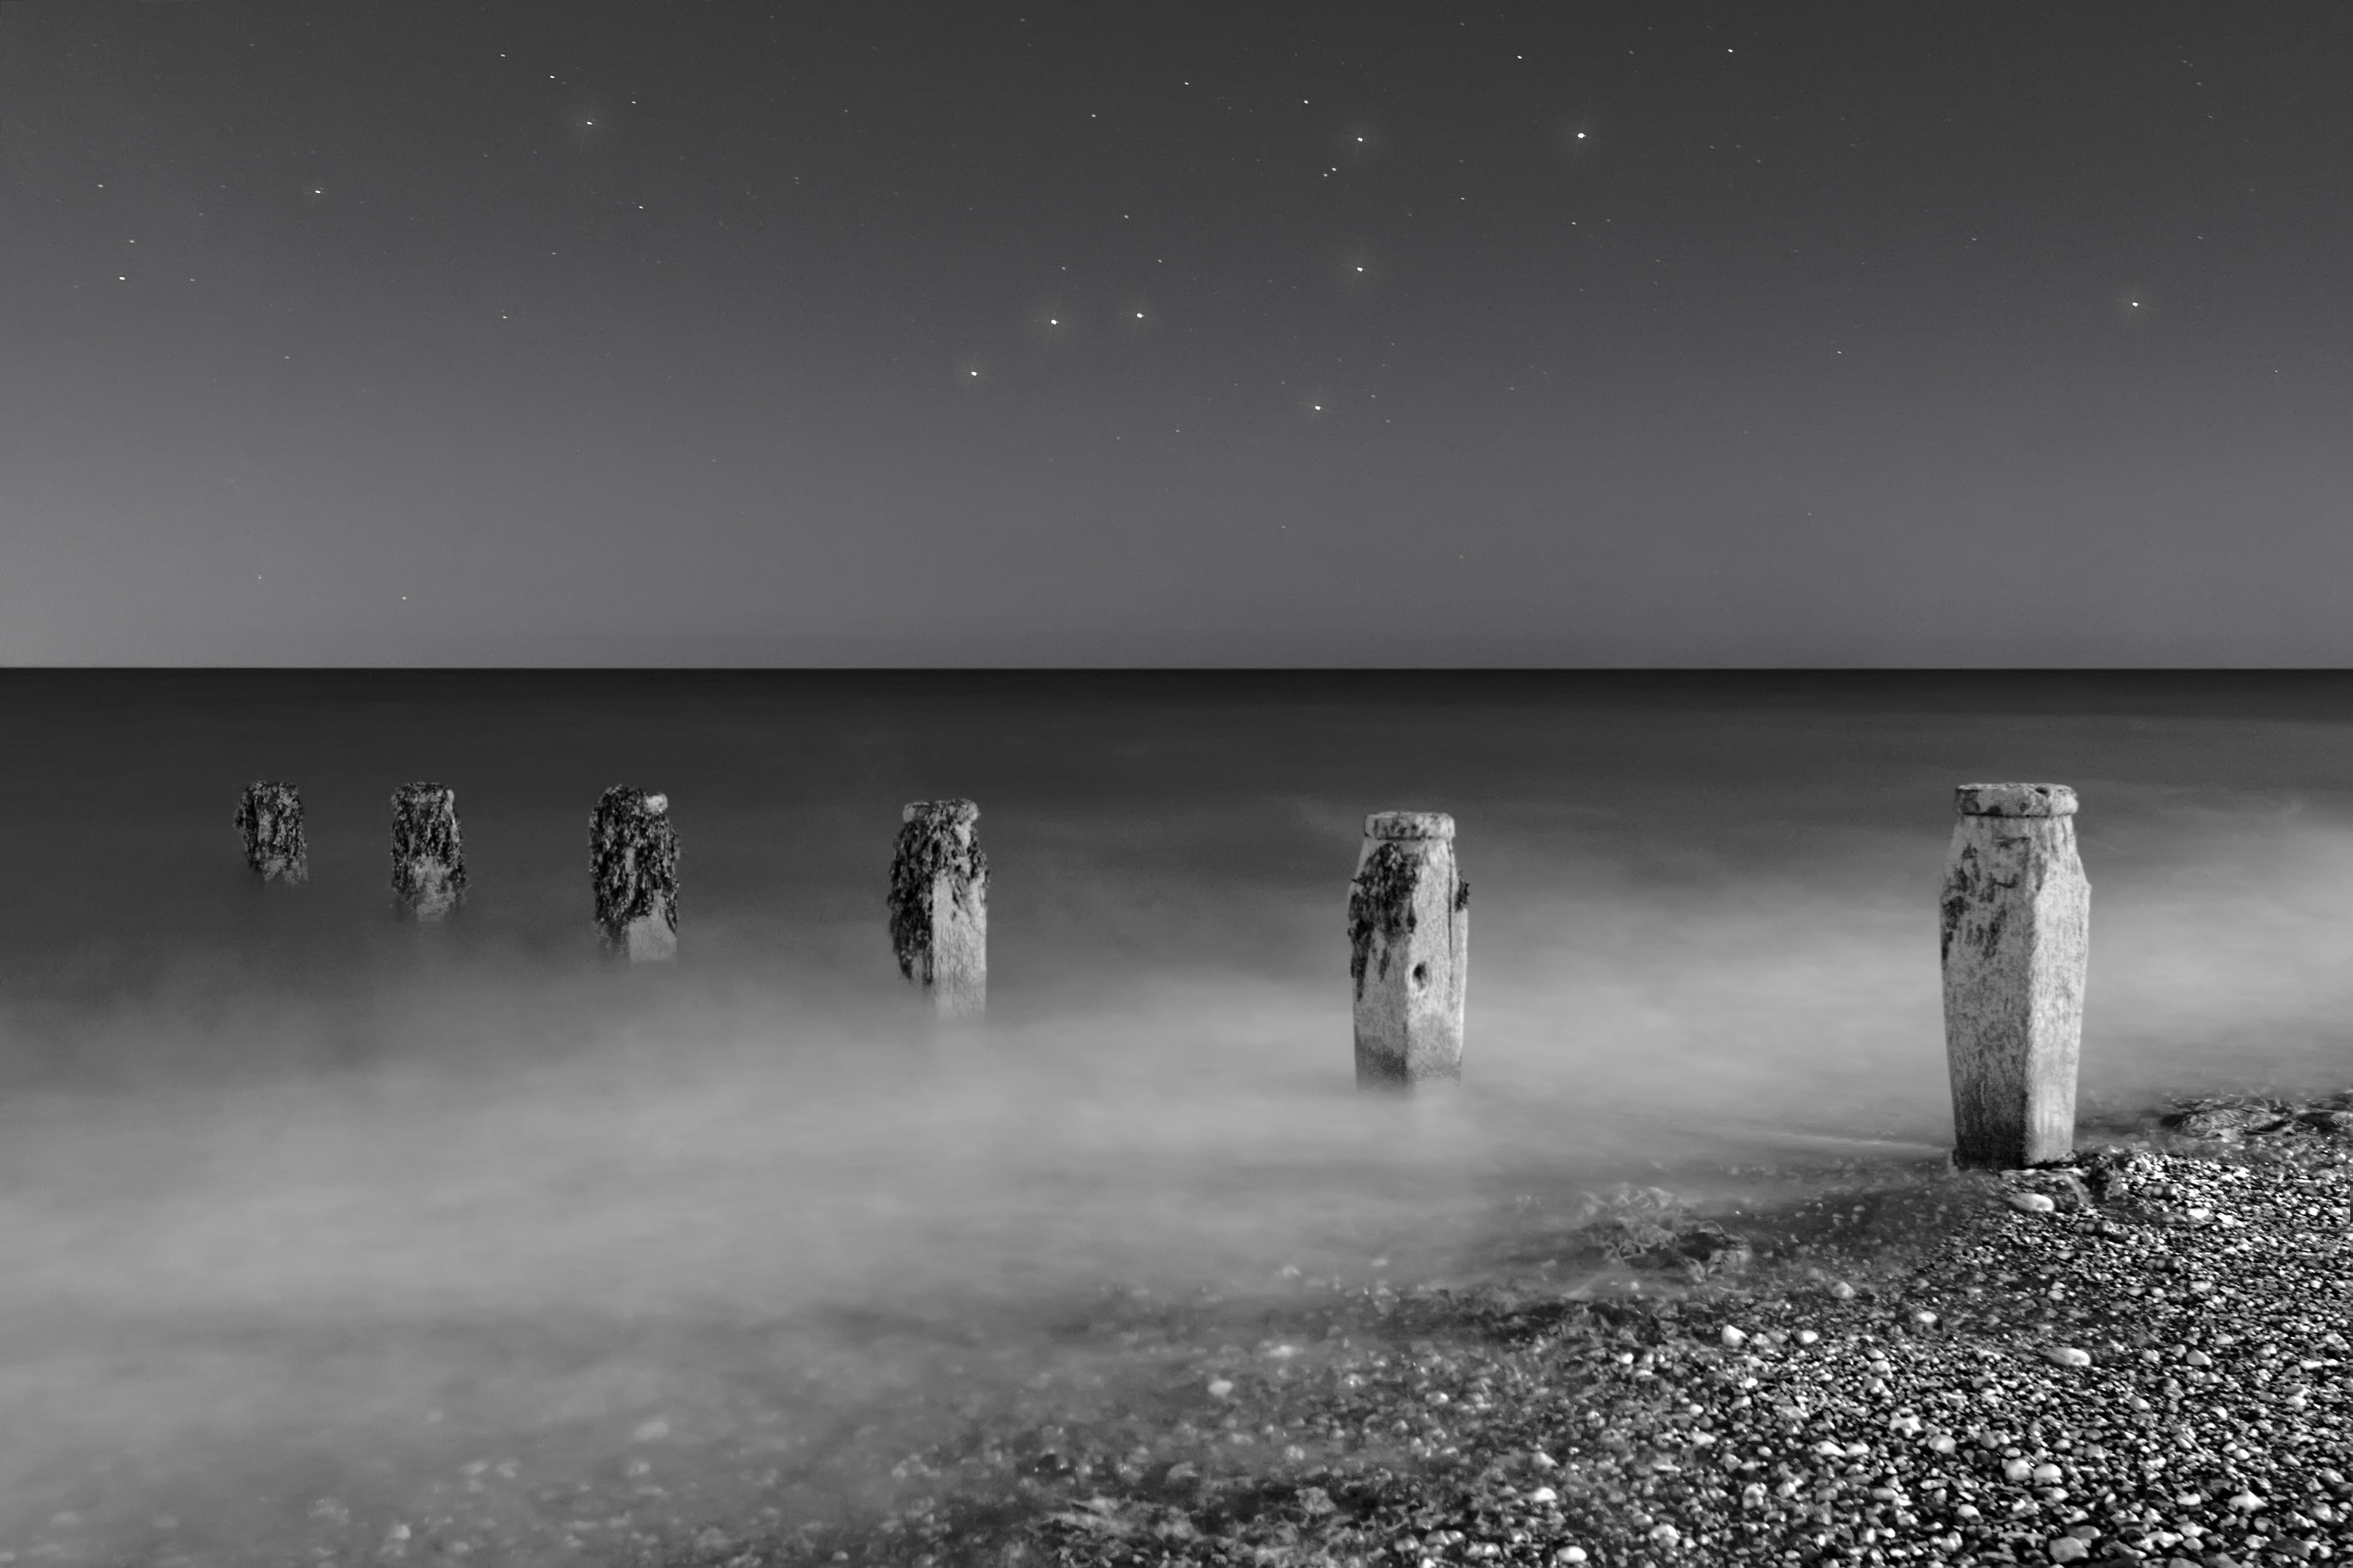
beach, sea, water, horizon, light, black and white, sky, fog, mist, white, night, photography, atmosphere, constellation, seascape, weather, wash, darkness, black, monochrome, moonlight, bw, blackandwhite, stones, shadows, pebbles, stars, posts, photograph, scorpio, groyne, monochrome photography, atmospheric phenomenon, atmosphere of earth